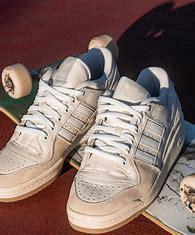
Brand: adidas
Model: Forum Skate